List of Jean Parker performances

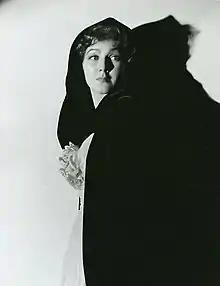
Parker in 1935

Jean Parker was an American film, stage, and television actress whose career spanned over three decades, beginning in the pre-code era. She made her feature debut in 1932's "Divorce in the Family", followed by an uncredited bit part in "Rasputin and the Empress" (1932). Parker had her breakthrough role opposite Katharine Hepburn and Joan Bennett in George Cukor's "Little Women" (1933), portraying Elizabeth March. She subsequently starred in Frank Capra's comedy-mystery "Lady for a Day" (also 1933), followed by the romantic comedy "The Ghost Goes West" (1935).